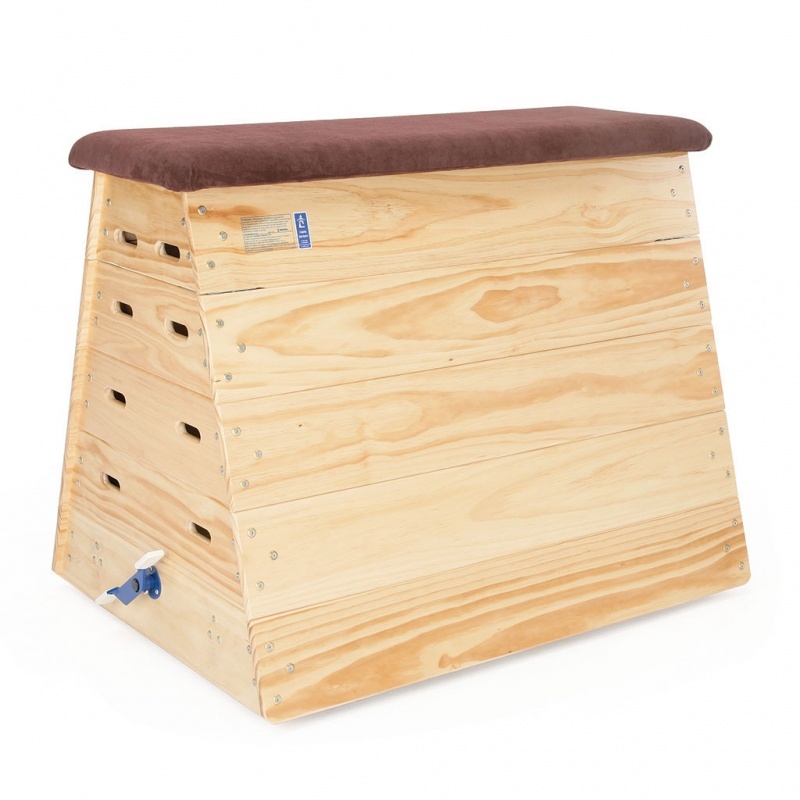
Vaulting Box 5 Sections, 1020mm C/W Castors, Hide Top
Built in sections with fully interlocking corner blocks ensuring that they are secure and rigid during use. Offered in 4 sections (height: 1.02m) or 5 sections (height 1.27m) both with either a high quality natural hide top or a hardwearing canvas top and all available with optional castors for easy transportation. Top size: 1.37m L x 45cm W.
Brand: Bishop Sports & Leisure
Category: Sporting Goods > Athletics > Gymnastics > Gymnastics Training Aids > Gymnastics Vaulting Trainers